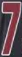
Number: 7